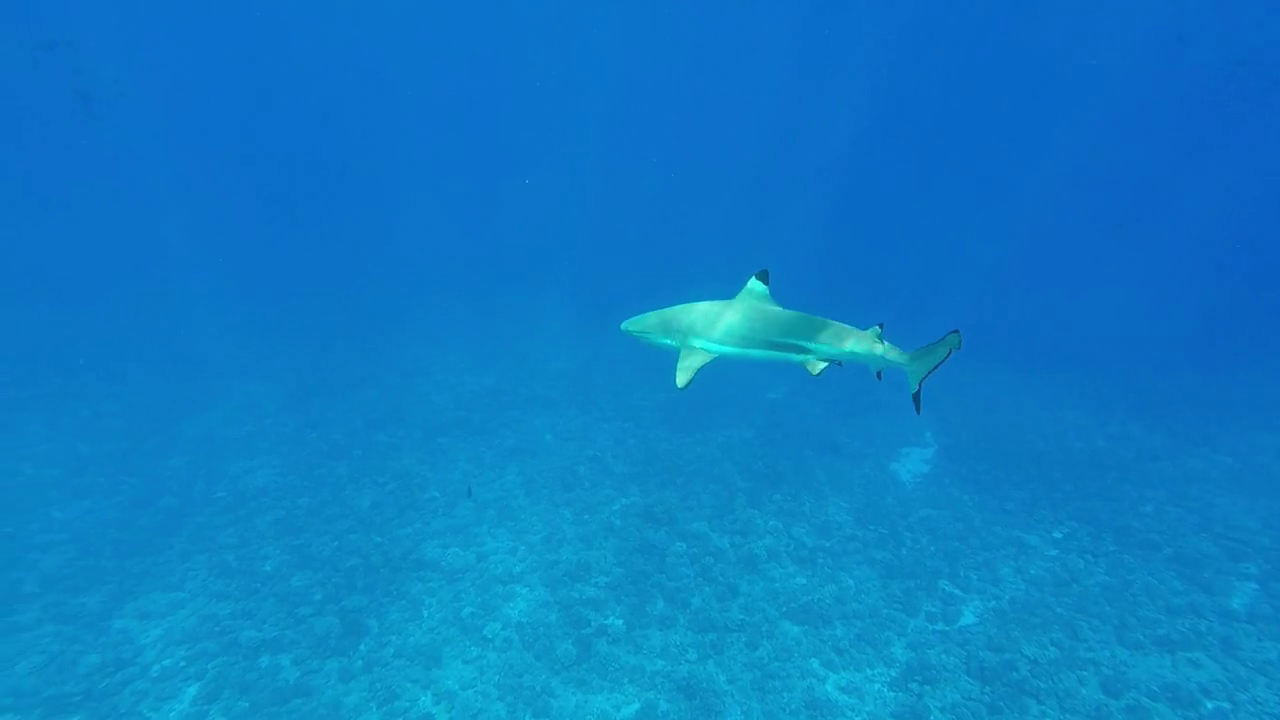
Carcharhinus melanopterus (Blacktip Reef Shark)